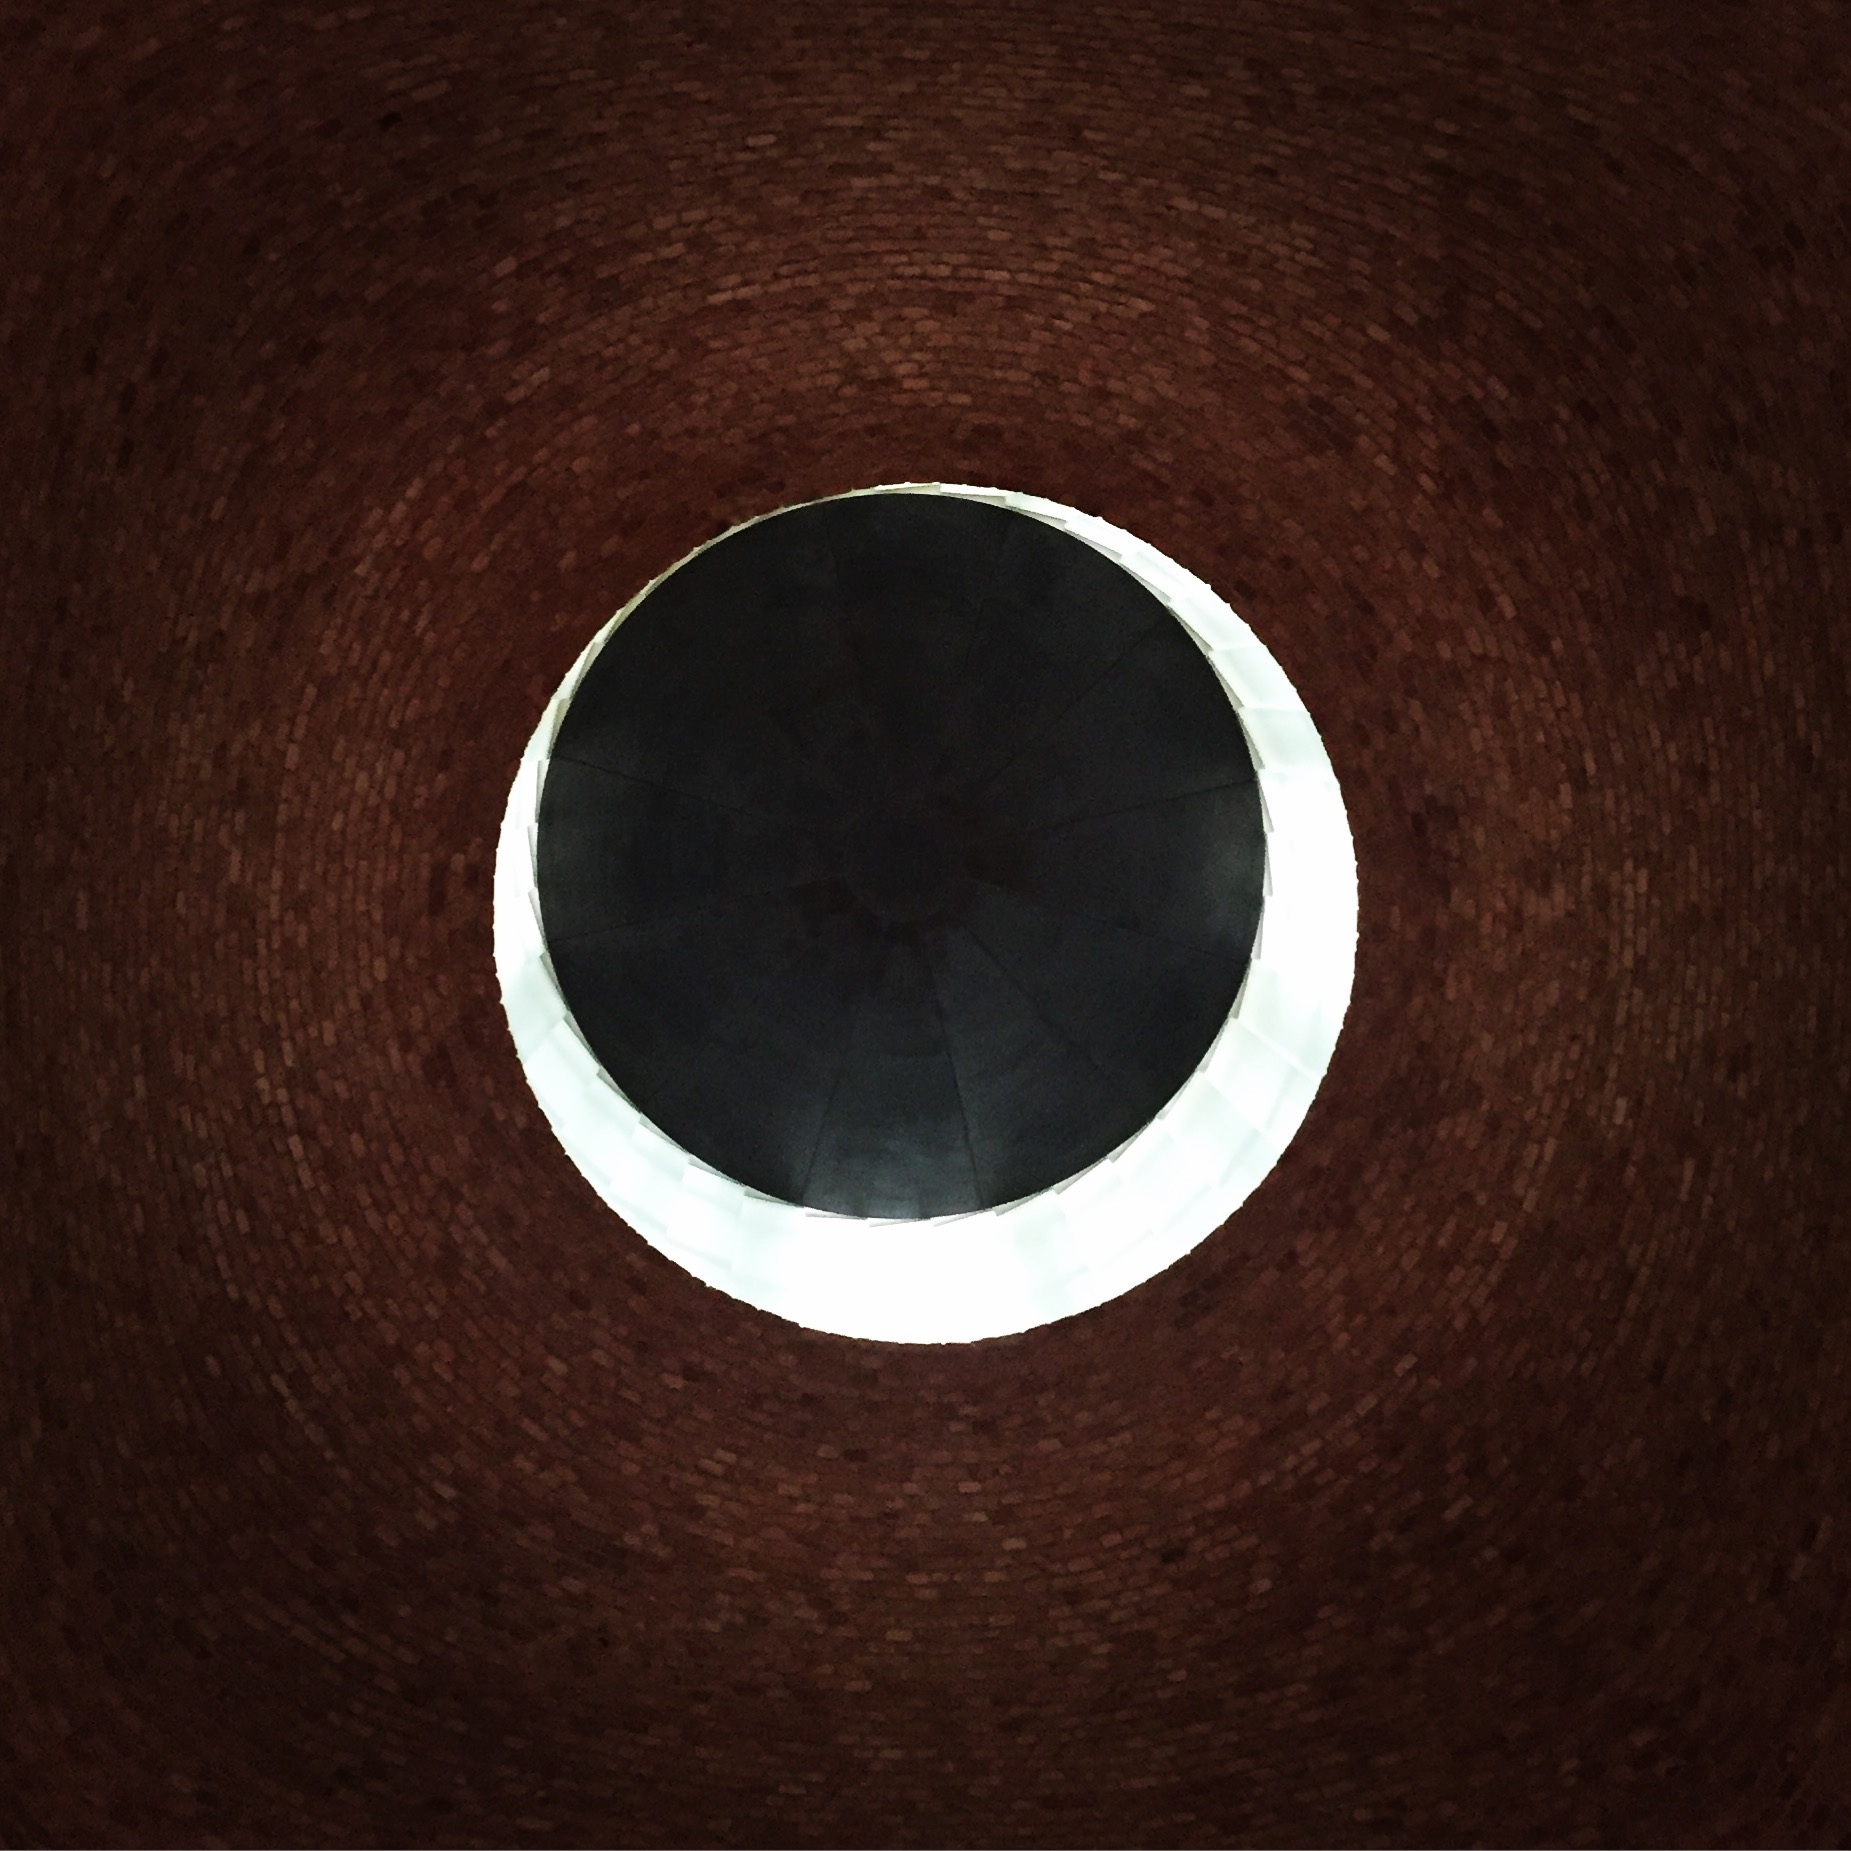
light, number, brown, black, lighting, circle, eye, organ, shape